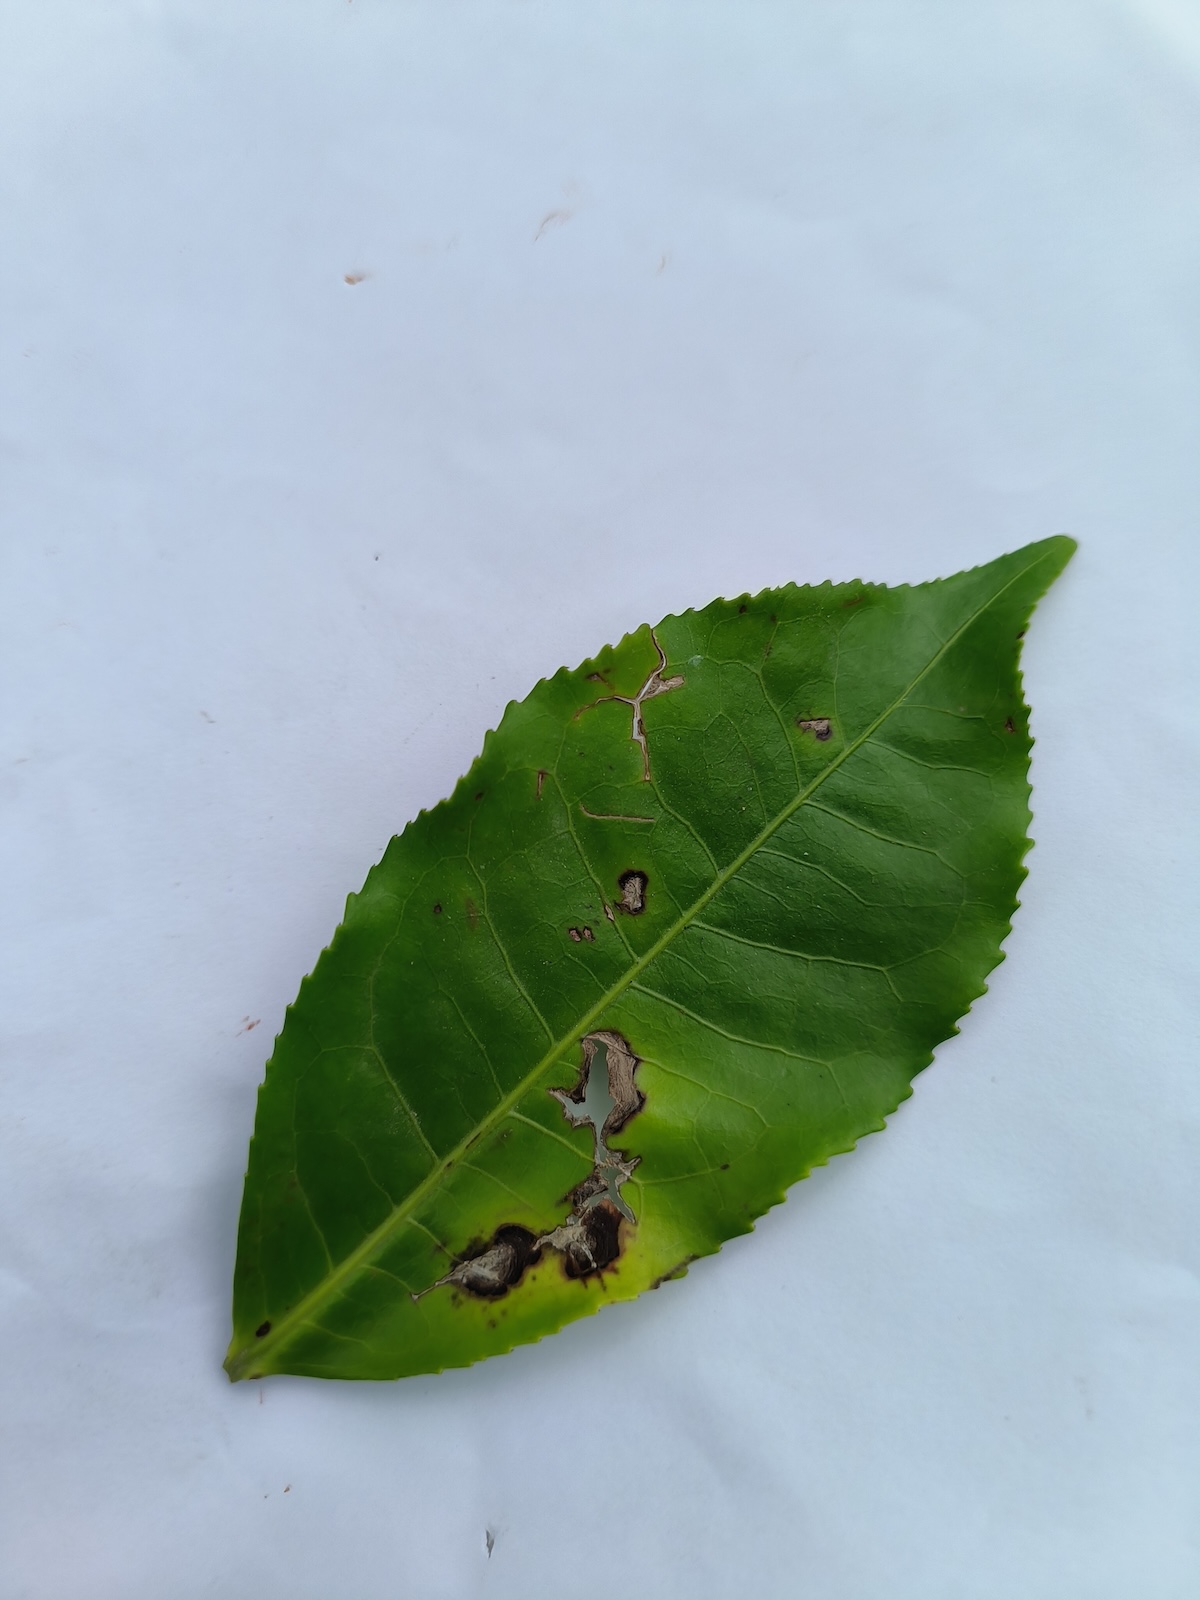
Label: Gray Blight